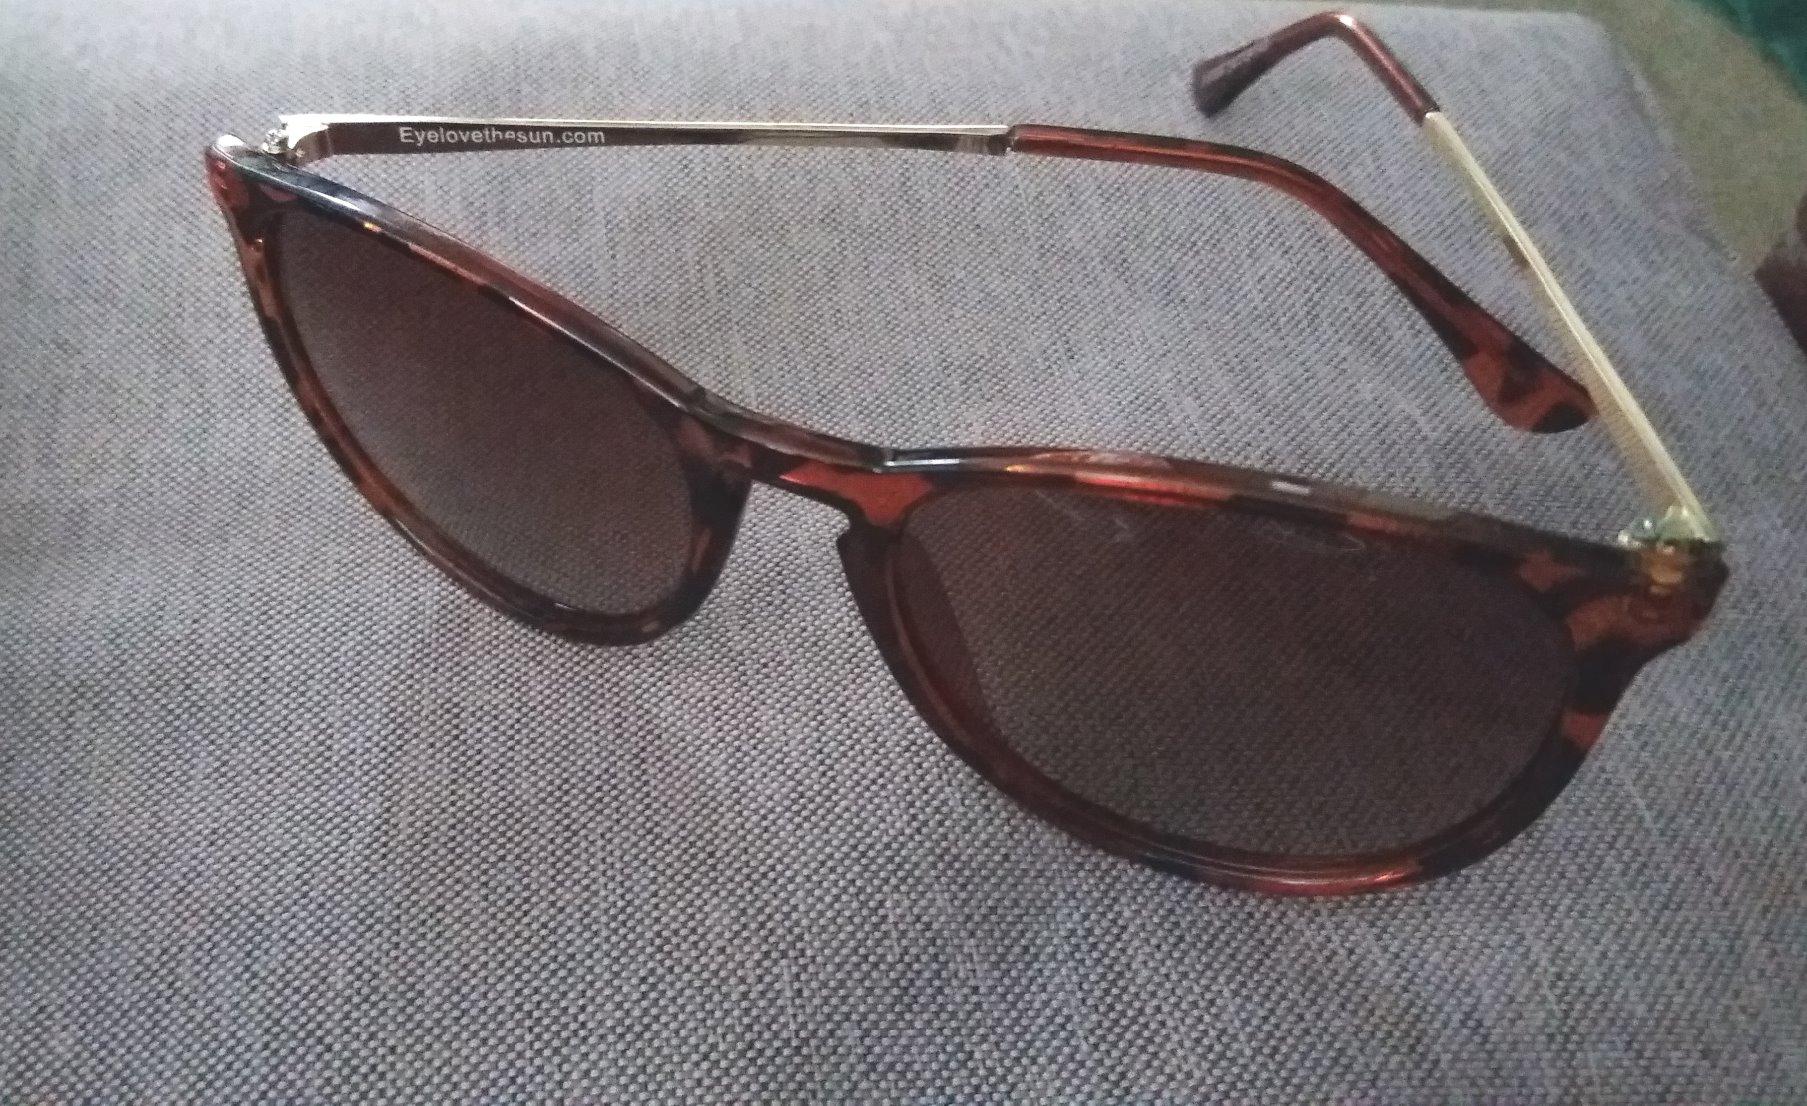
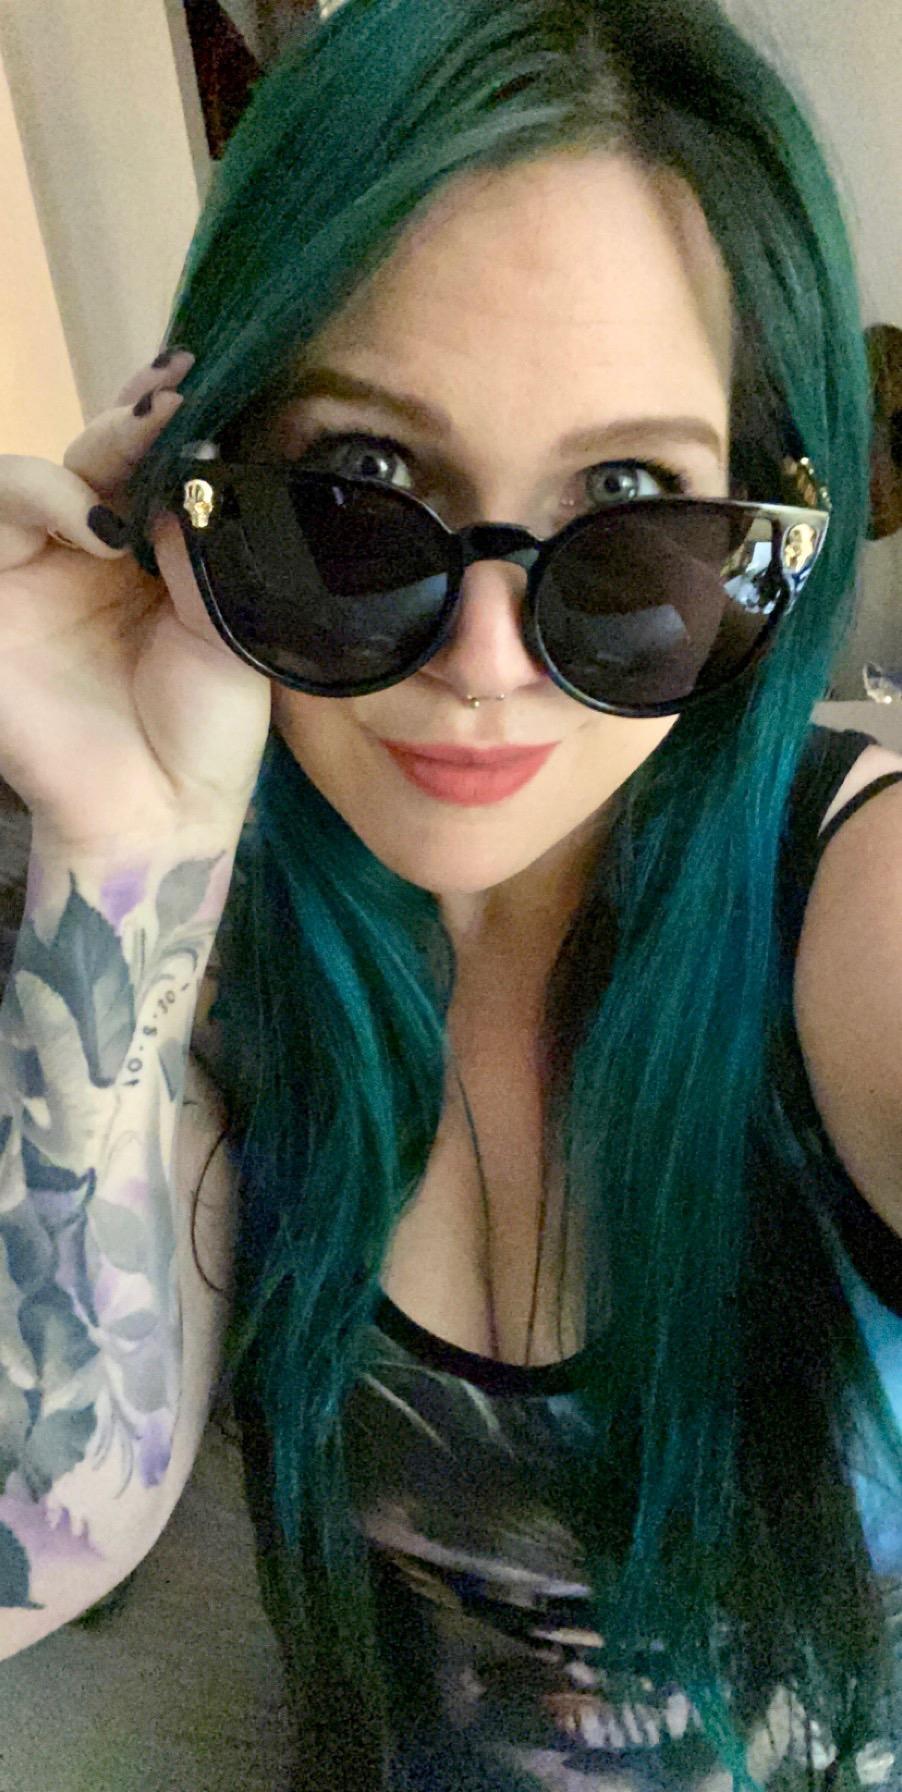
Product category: accessories_sunglasses
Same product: no